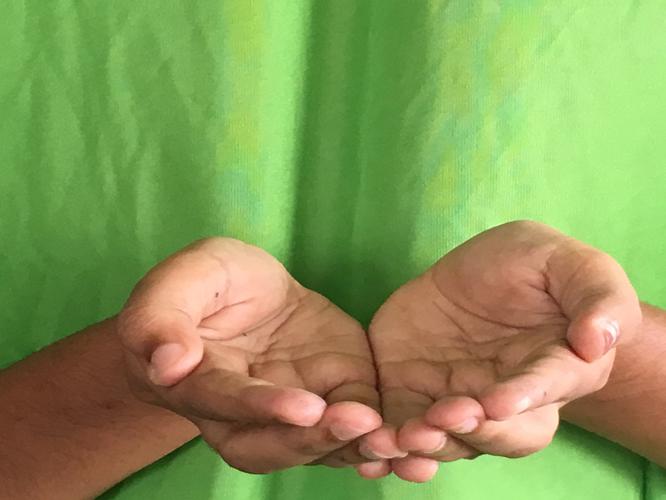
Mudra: Pushpaputa
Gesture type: double_hand